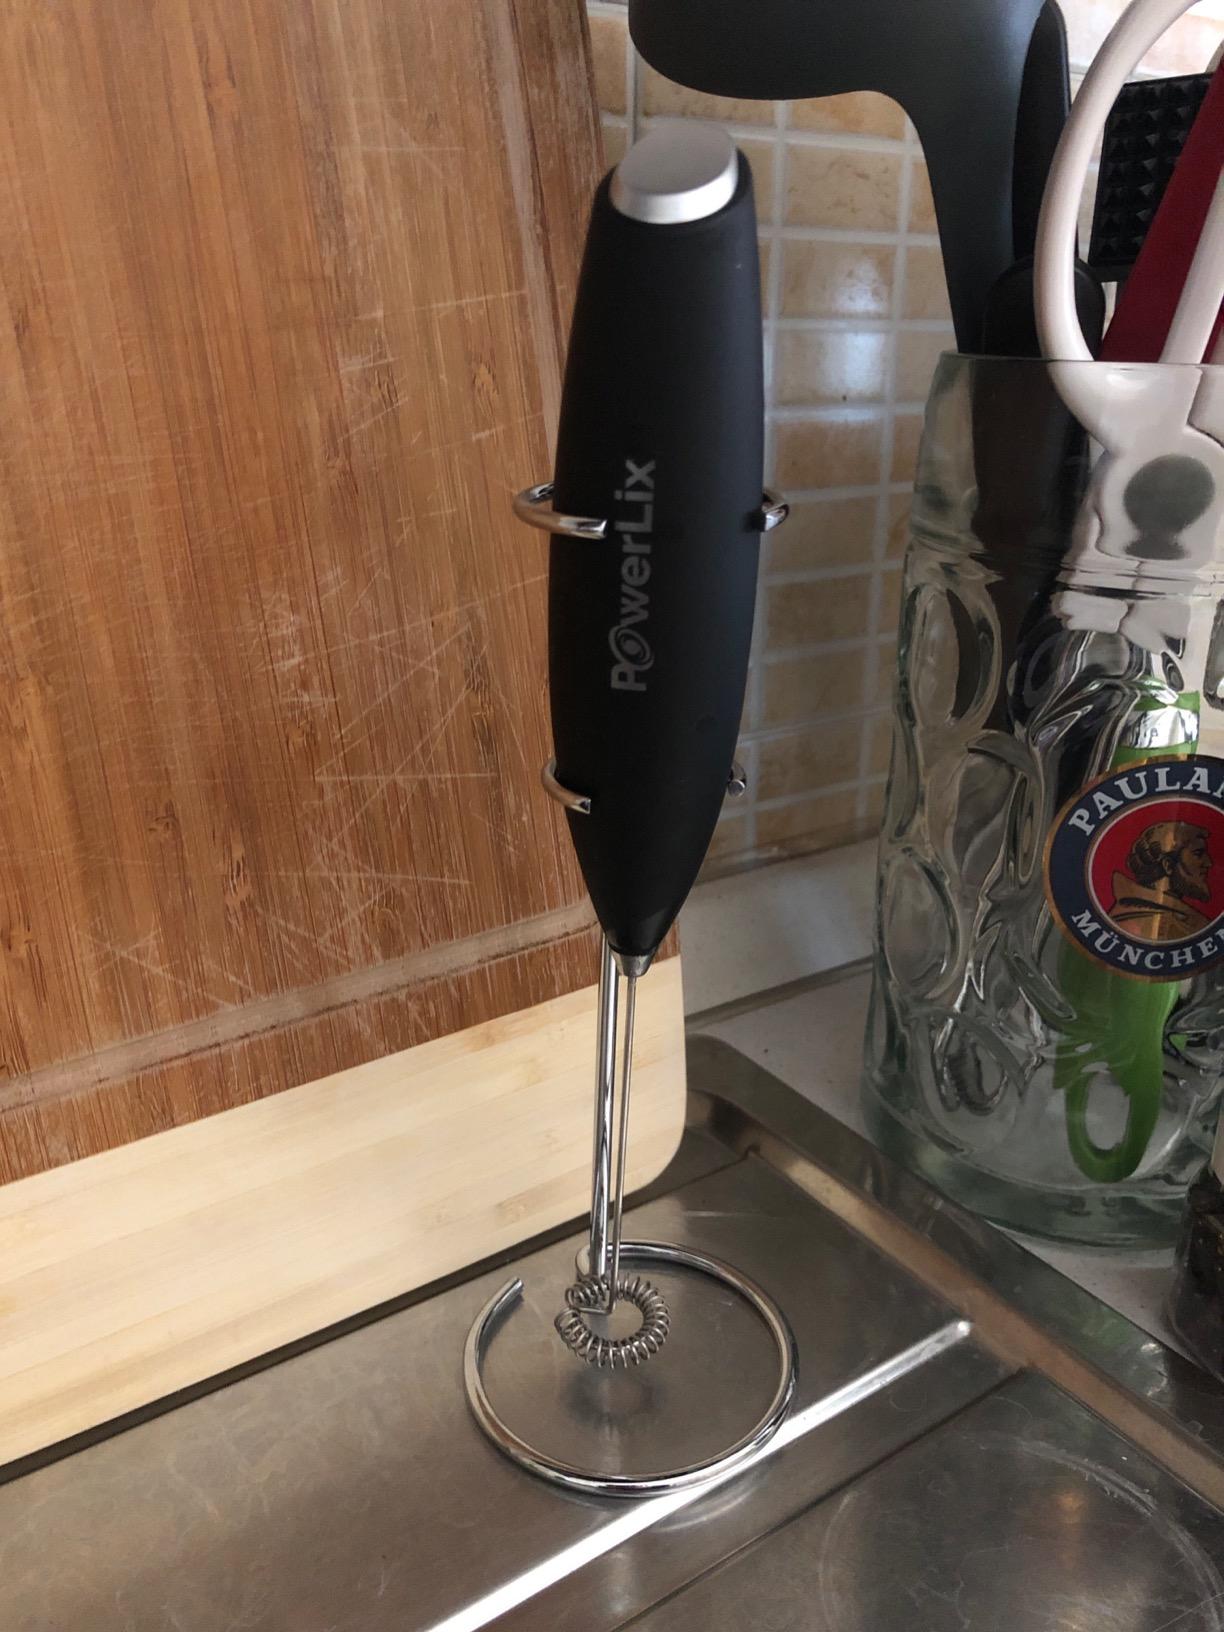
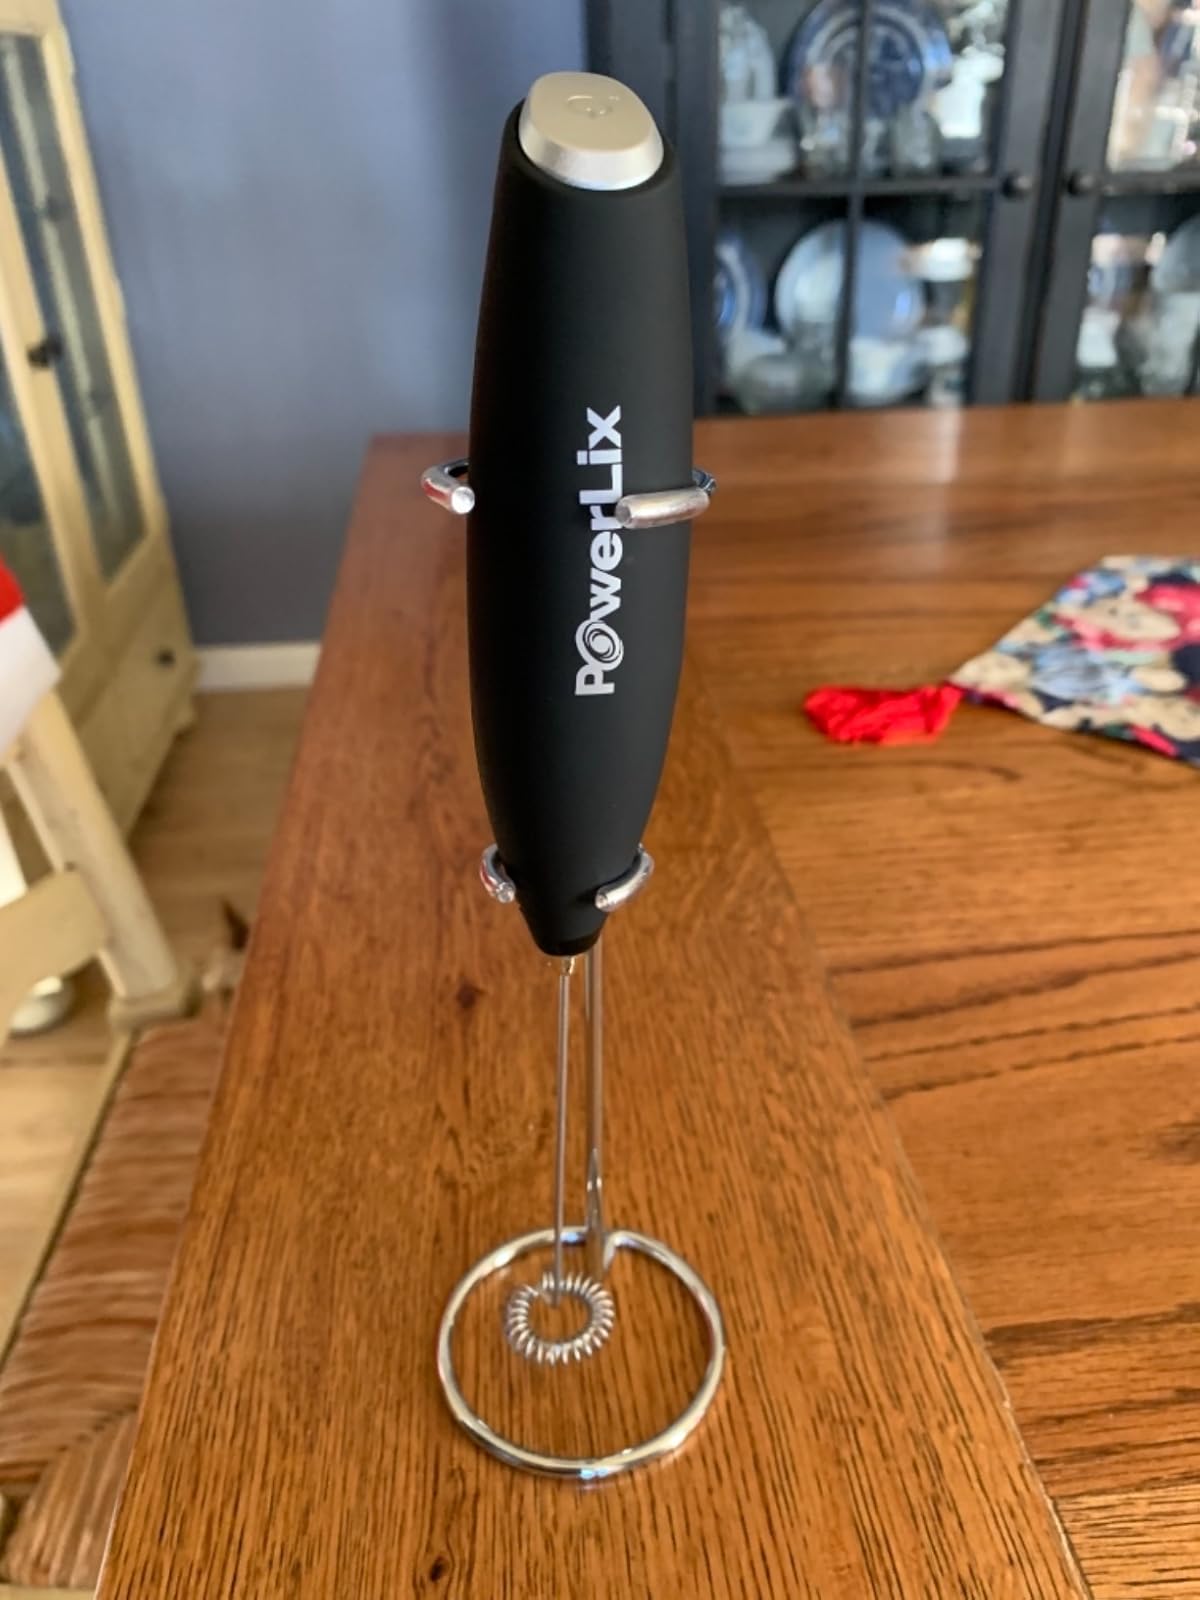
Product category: items_mixer
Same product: yes